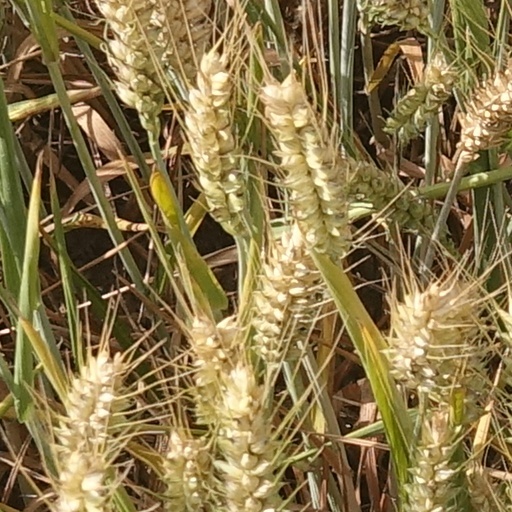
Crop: wheat